Chukavin sniper rifle

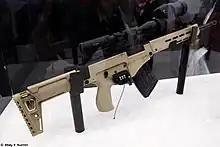
SVK-2016 rifle

The SVCh rifle was designed on the basis of the SVK-2016 rifle. It was first presented in 2017 at the military-technical forum “Army-2017”.